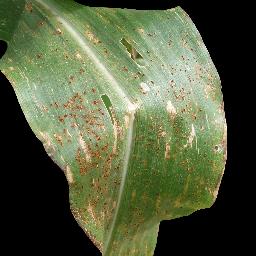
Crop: corn
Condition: (maize)_common_rust